Liubi, Liubi, I Love You

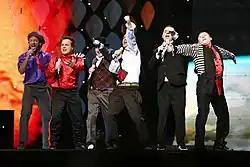
Six men wearing multicolored clothes are seen performing onstage.

The "Selecția Națională" was held in order to select the Romanian entrant for the Eurovision Song Contest 2007, consisting of two semi-finals on 27 January and 3 February, respectively, and the final on 10 February 2007. Todomondo qualified in first place from the first semi-final after the votes of an expert jury panel and the televoting were combined, resulting in 24 points. Subsequently, "Liubi, Liubi, I Love You" was chosen to represent in Romania in the contest by the same voting system, gathering 22 points in the final.